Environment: real
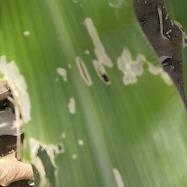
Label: fall_armyworm